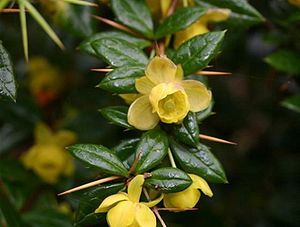
Vorteberberis
Vorteberberis (Berberis verruculosa) har duftende blomster.
Vorteberberis (Berberis verruculosa) har duftende blomster.
Vorteberberis, også skrevet Vorte-Berberis, er en lille, stedsegrøn busk med en tæt, halvkugleformet vækst. Den bruges ofte i haver og parker som uklippet hæk eller i blandede beplantninger med mindre buske.